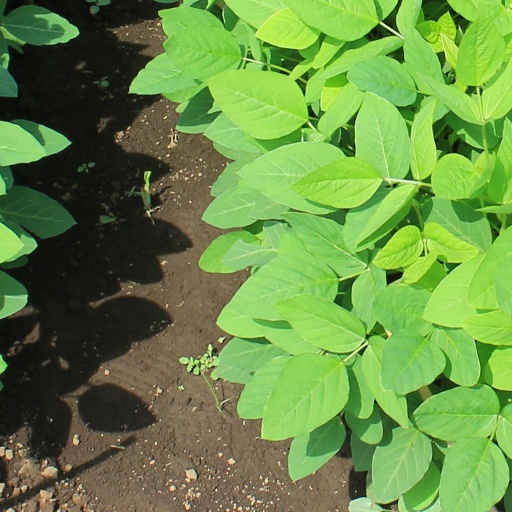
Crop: soybean